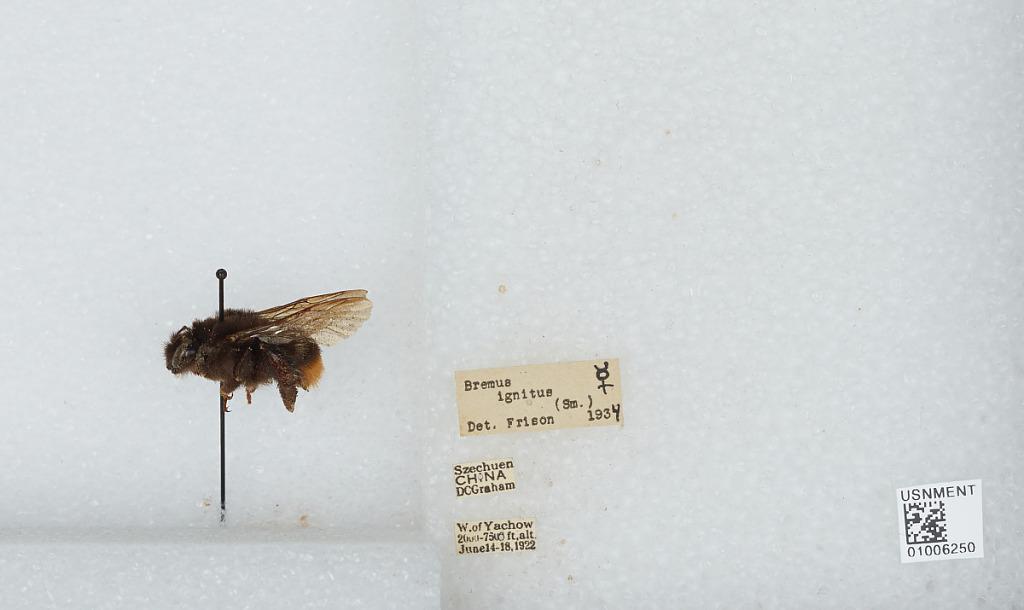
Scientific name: Bombus (Bombus) ignitus Smith
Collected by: D. Graham
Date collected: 1922-6-14
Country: China
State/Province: Sichuan
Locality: West of Yucheng
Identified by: Frison